Woodruff Park (Olympia)

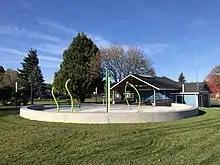
The "sprayground" at Woodruff Park on Olympia's westside.

Woodruff Park is an urban park located in and administered by the city of Olympia, Washington. Amenities include a seasonal sprayground, picnic shelter, restrooms, volleyball court, tennis and pickleball courts, and a basketball half-court.